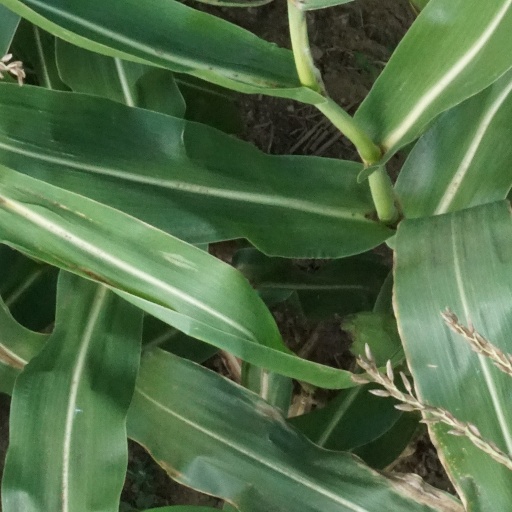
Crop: maize; corn